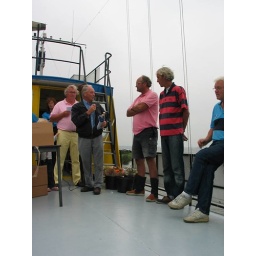
Het Nederlands Kampioenschap 16m2 in Sneek. Het werd gewonnen door Hans en Gerard van Drunen.